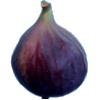
Label: fig